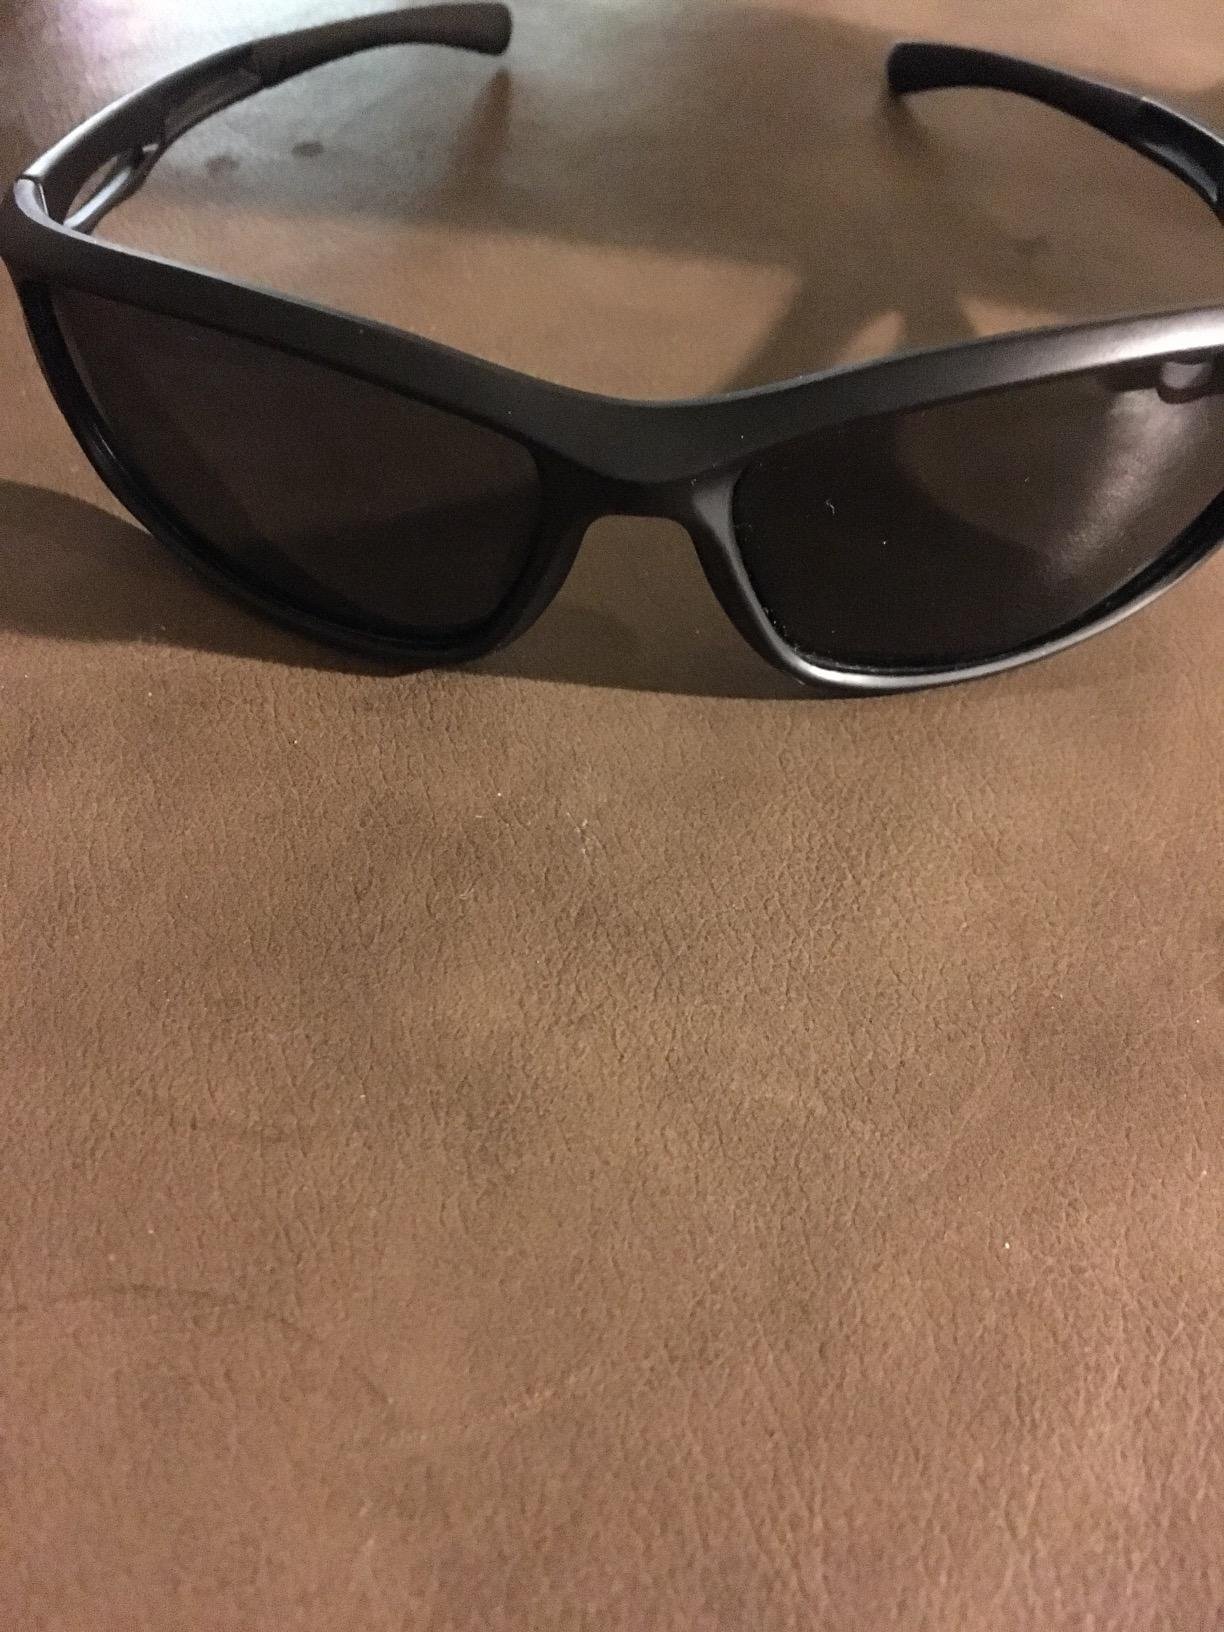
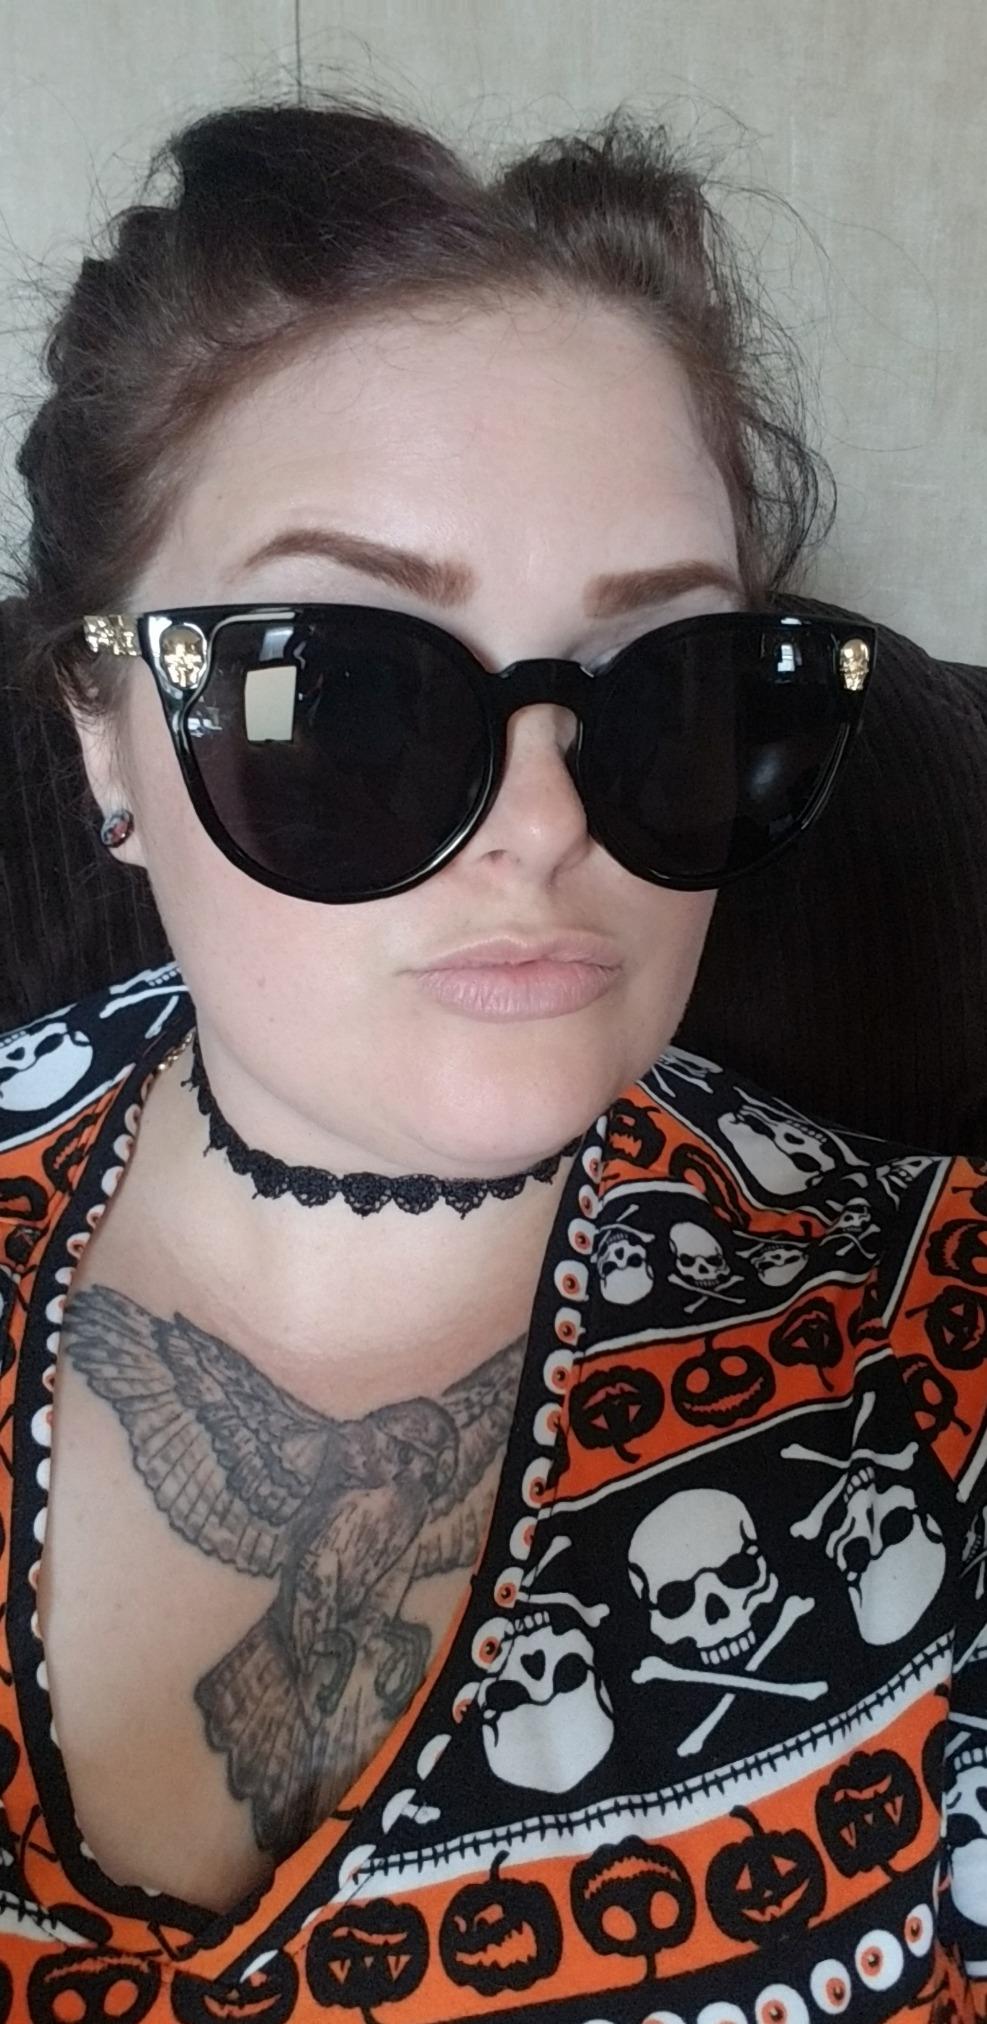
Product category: accessories_sunglasses
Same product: no